Giovanna Venetiglio Matheus

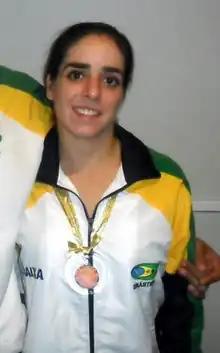
Giovanna at the 2011 Trampoline World Cup in Kawasaki, Japan

Giovanna Venetiglio Matheus (born December 3, 1989) is a retired Brazilian trampoline gymnast. She won a bronze medal in individual trampoline at the 2007 Pan-American Games held in her hometown, Rio de Janeiro. She also won a bronze medal at the Kawasaki stage of the 2011 Trampoline World Cup series in Japan in the same event. Giovanna was part of the Brazilian delegation competing in the 2011 Pan American Games held in Guadalajara, Mexico, placing fifth.